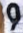
Number: 9